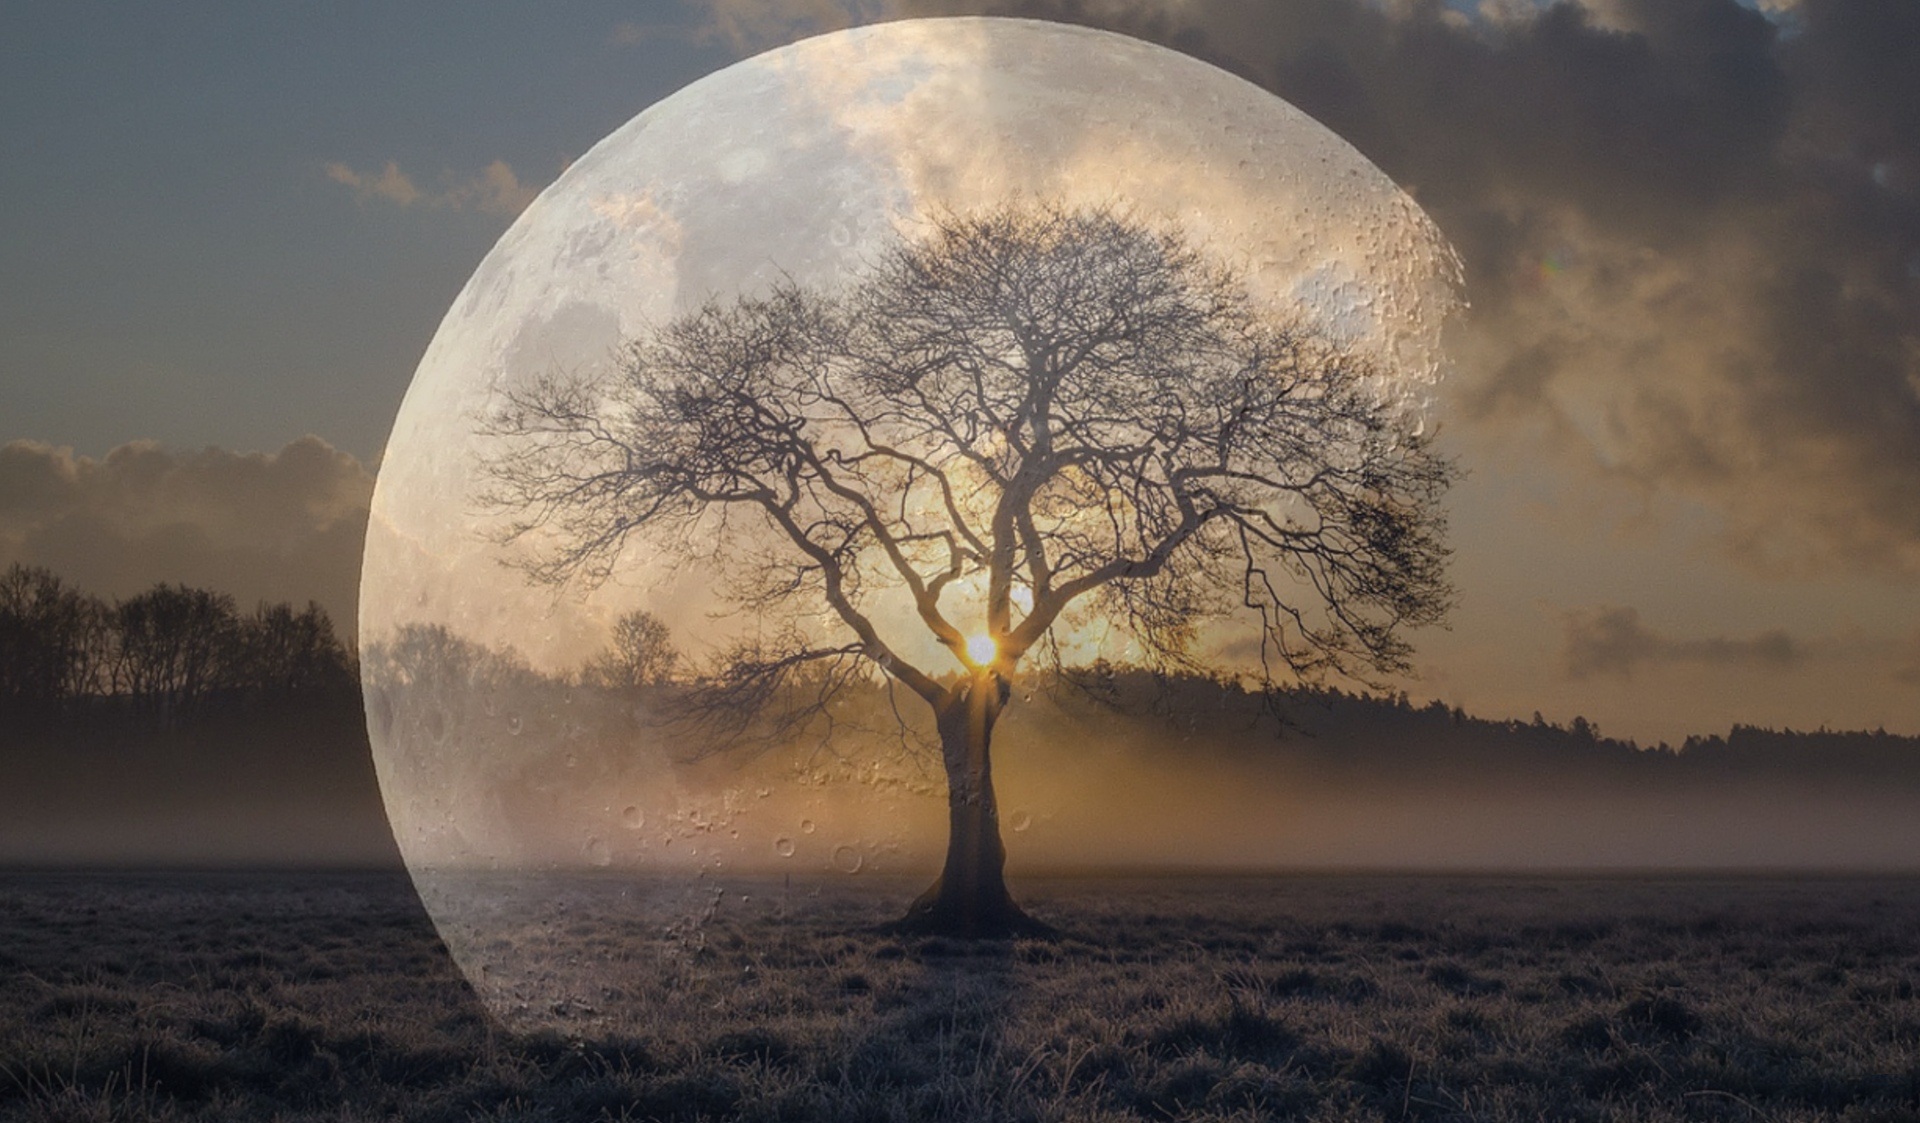
landscape, tree, nature, horizon, silhouette, cloud, plant, sky, sun, fog, sunrise, sunset, mist, night, sunlight, morning, dawn, atmosphere, mystical, dusk, evening, reflection, space, weather, romantic, darkness, moon, full moon, moonlight, universe, mood, astronomical object, atmospheric phenomenon, woody plant, kosmus